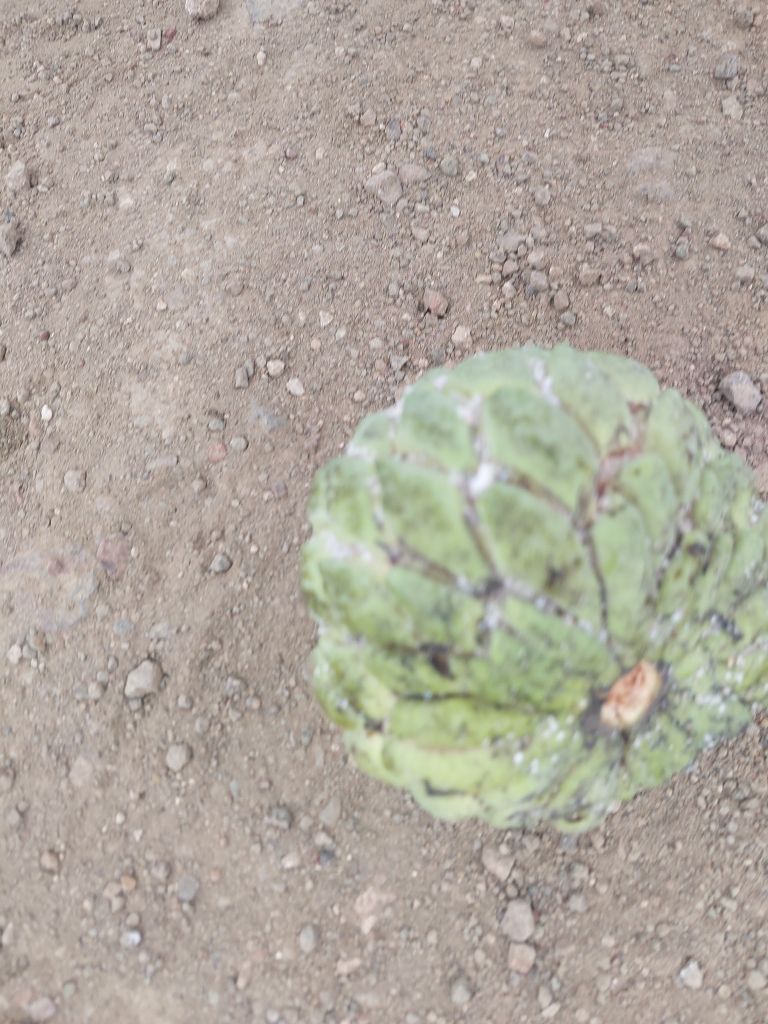
Disease label: Leaf spot on fruit